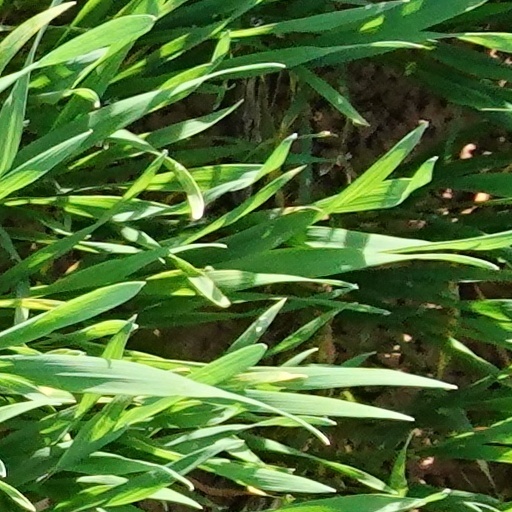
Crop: wheat